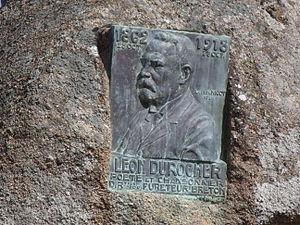
Le médaillon en bronze situé dans l'enclos de la chapelle Sainte Anne des Rochers
Léon Durocher est un poète, dramaturge, humoriste, chansonnier et directeur de revue français, né à Napoléonville, le 23 octobre 1862 et mort à Paris le 23 octobre 1918. Il a été en même temps un chanteur de cabaret parisien à l’esprit montmartrois et un régionaliste breton, brittophone engagé dans des associations bretonnes et responsables d'une revue savante.